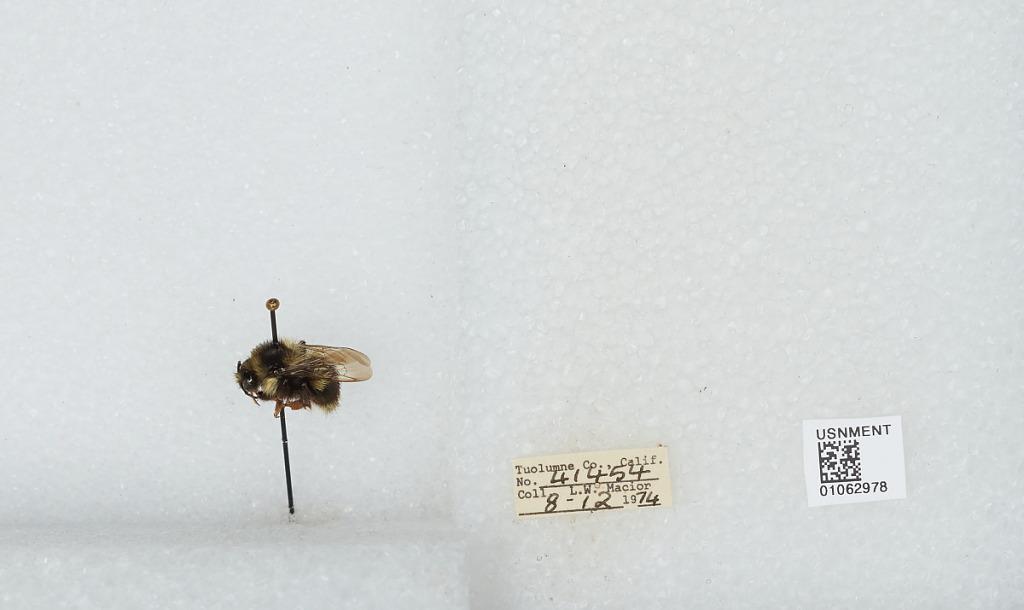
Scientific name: Bombus bifarius nearcticus
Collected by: L. Macior
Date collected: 1974-8-12
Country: United States
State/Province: California
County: Tuolumne
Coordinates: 38.02, -119.93